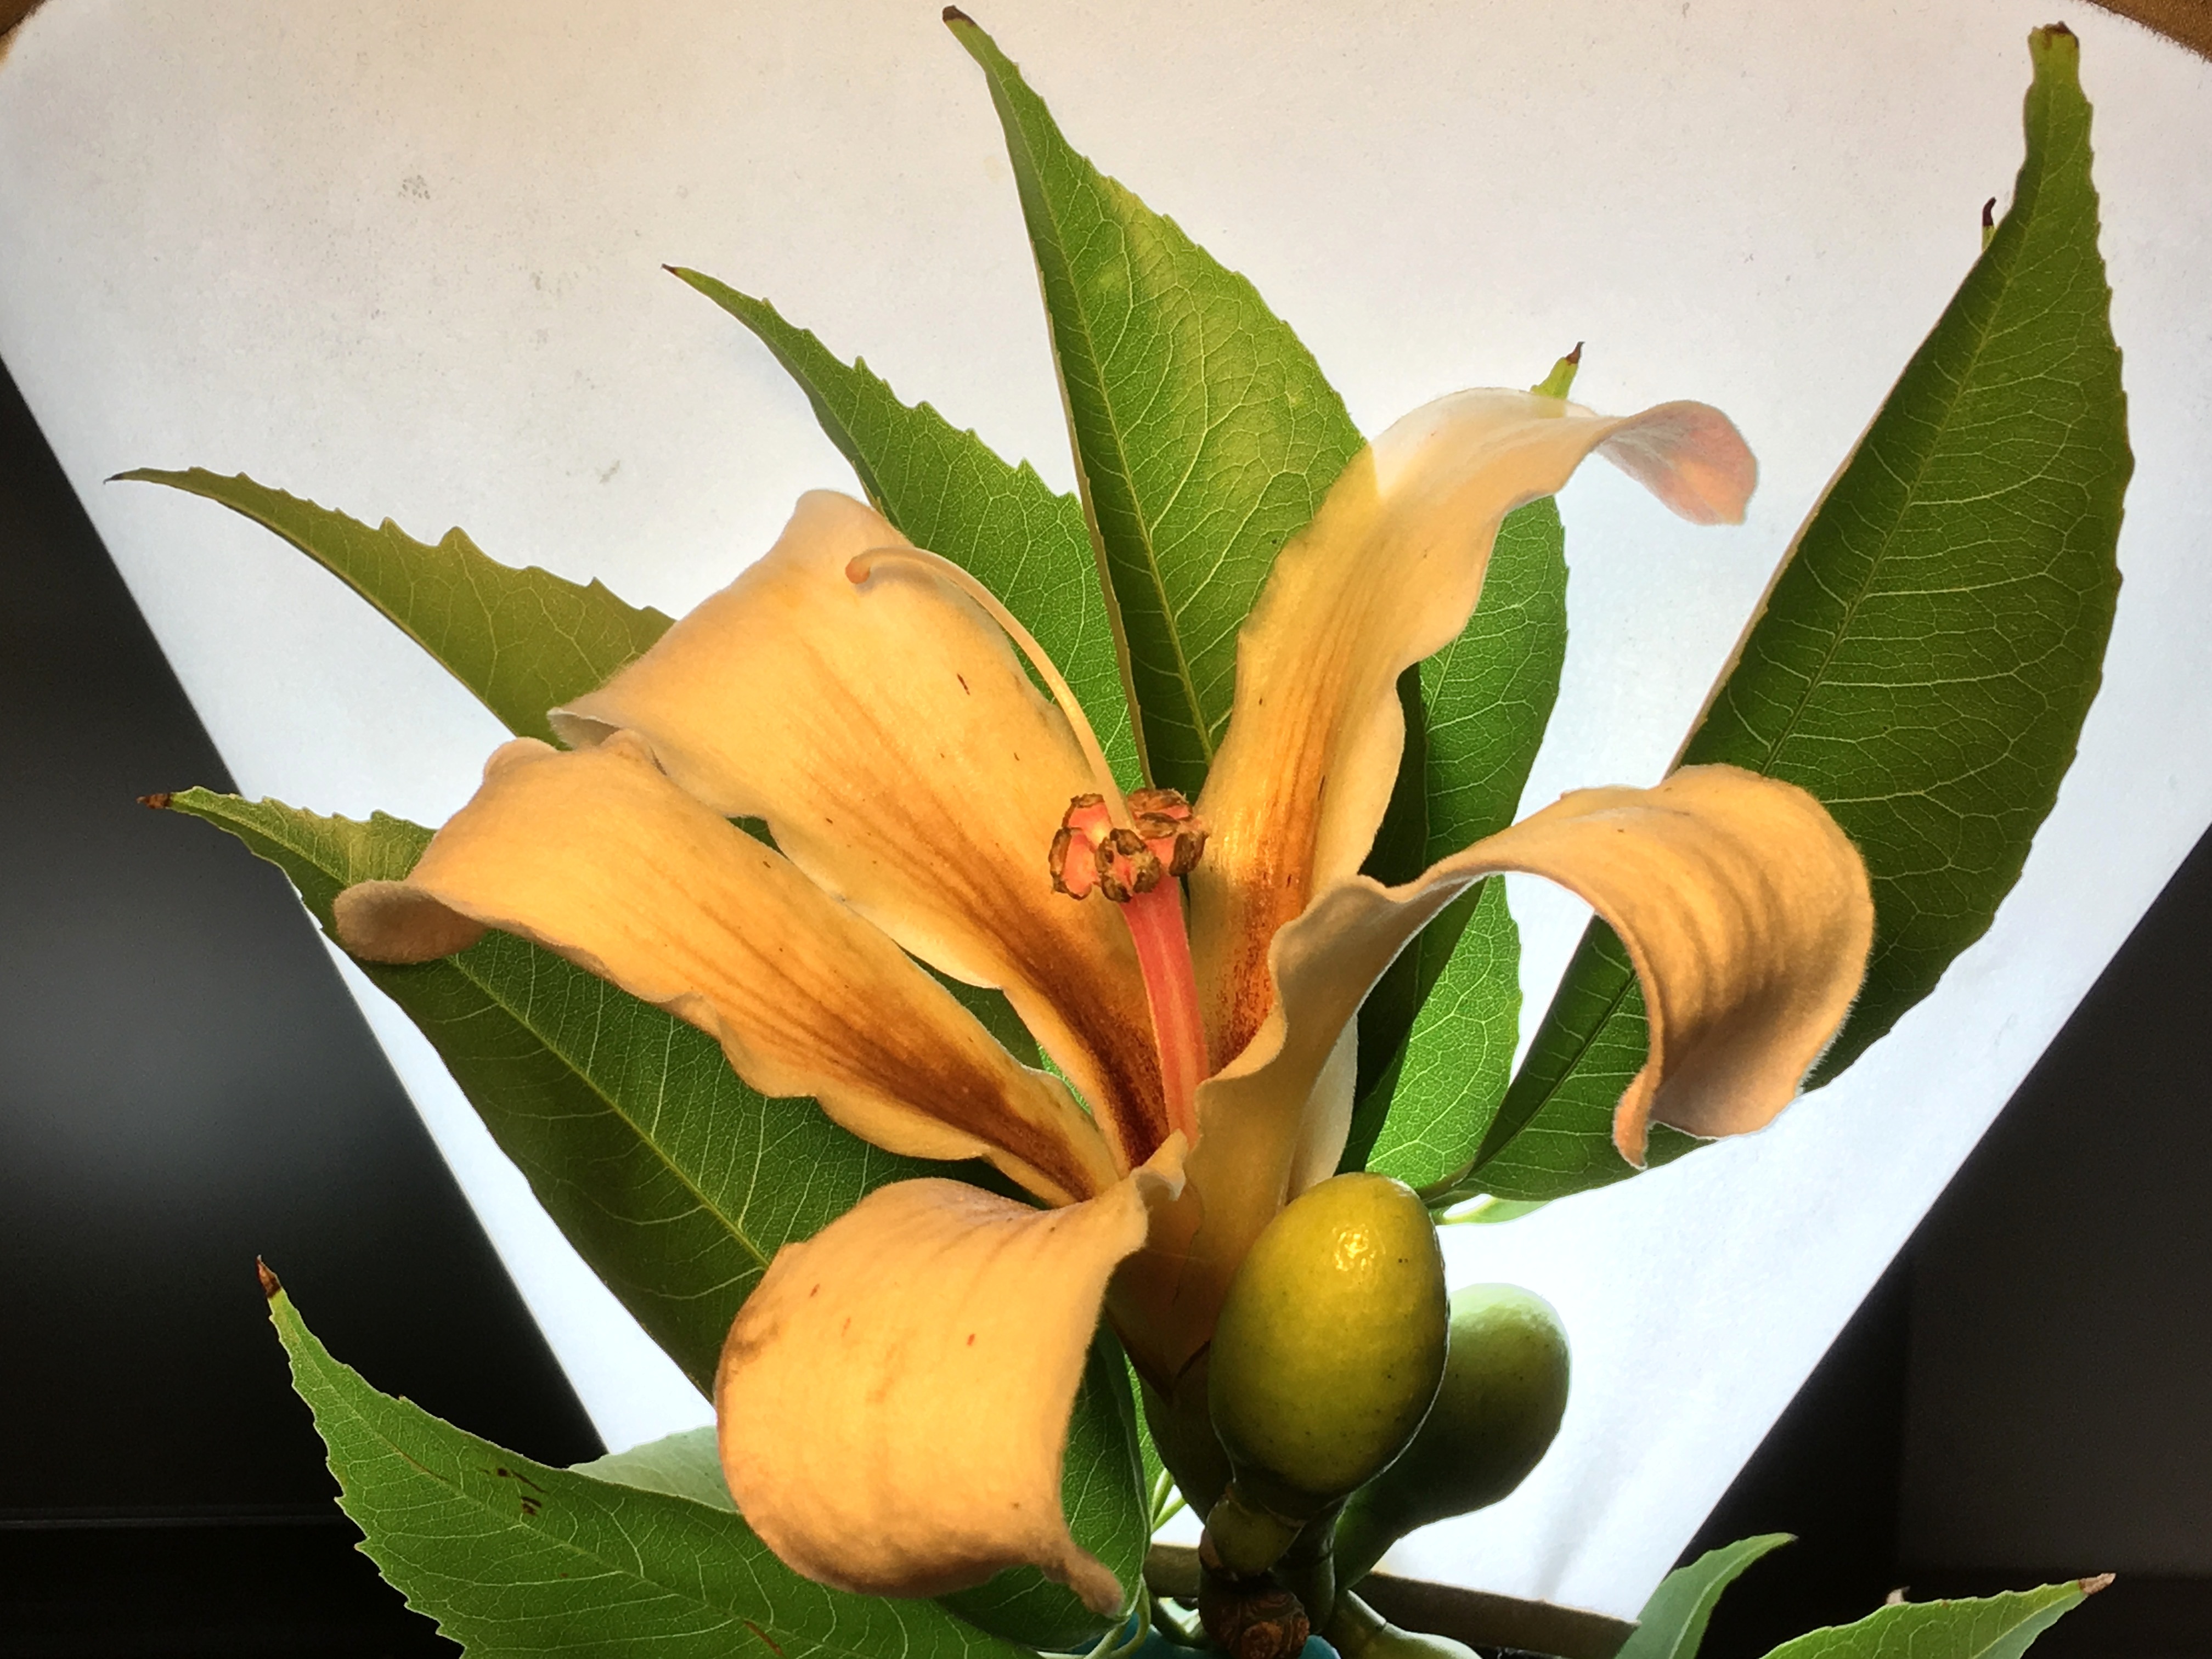
flower, seed, plant, flora, plant stem, floristry